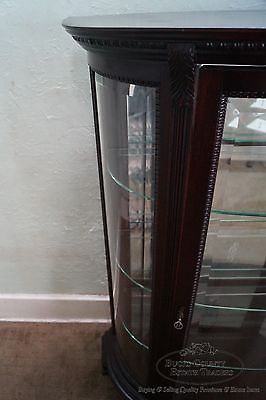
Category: cabinet